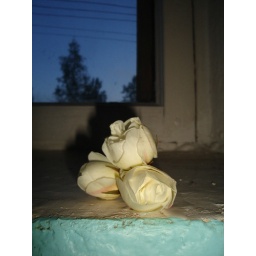
Somebody left it on the window which is between floors in our house